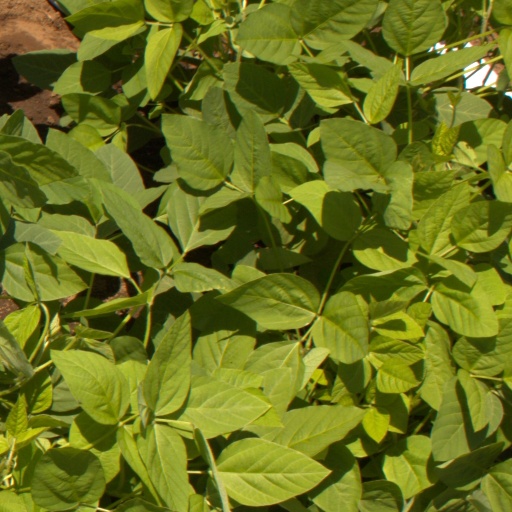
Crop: soybean